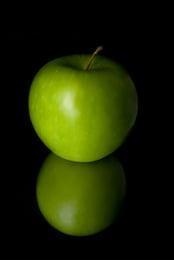
Label: apple